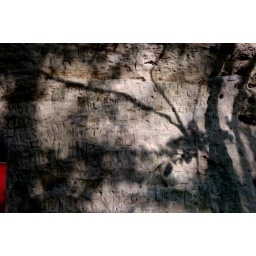
graffiti on the walls at natural bridge state park, some is etched in so deep!